Per Henriksen (Norwegian footballer)

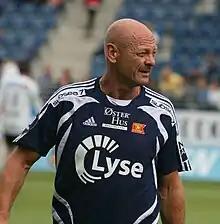
Henriksen in 2008

Per Henriksen (10 April 1952 – 17 April 2024) was a Norwegian footballer who played as a central defender.